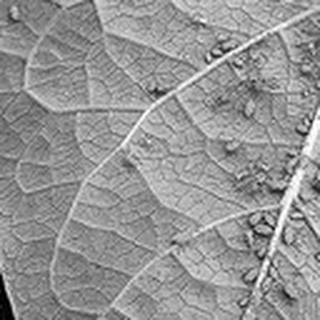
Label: cotton_aphids